Question: Please indicate a possible affordance area of the snowboard that can be used for carrying
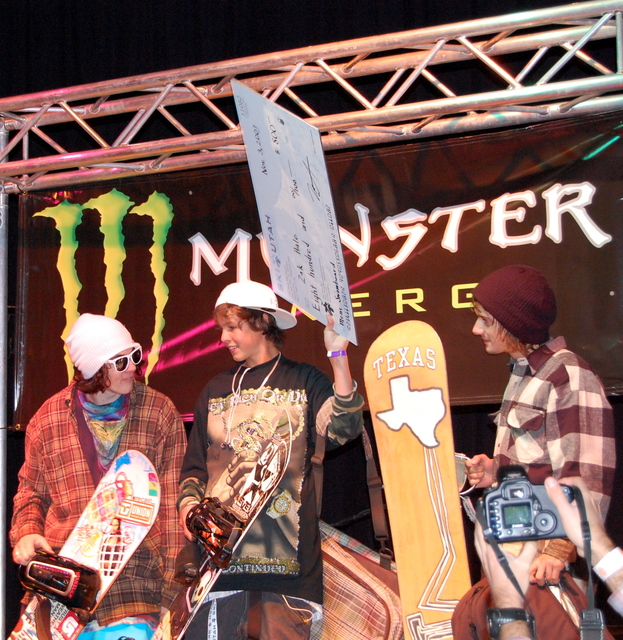
Answer: [11.35, 452.331, 164.132, 633.985]